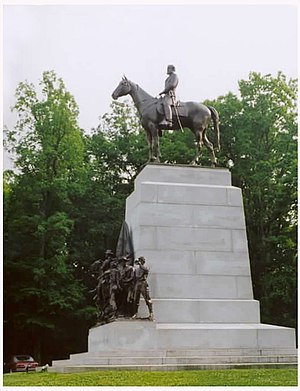
Robert E. Lee / Monumenter, erindringer og erindringsdage / Mindesmærker
Robert Edward Lee var en karriereofficer i USA's hær, ingeniørsoldat, og blandt de mest lovpriste generaler i USA's historie.